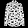
Label: Shirt